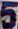
Number: 5